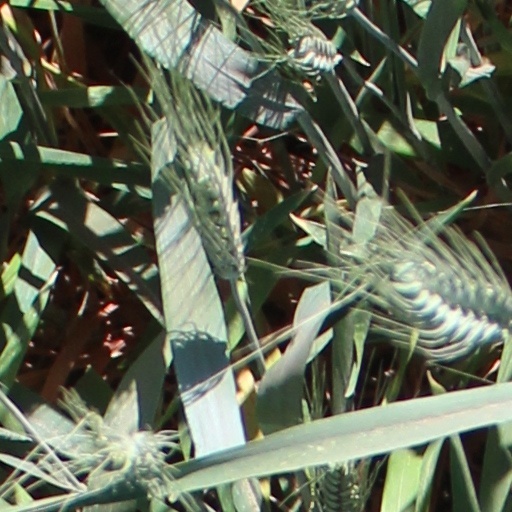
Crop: wheat